Shek O

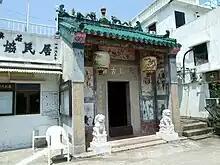
Tin Hau Temple in Shek O Village

Shek O is an area of the south-eastern part of Hong Kong Island, in Hong Kong. It can refer to Shek O village, Shek O Peninsula or Shek O Headland. Administratively, they are part of Southern District.